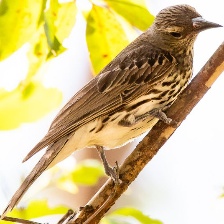
Species: AUSTRALASIAN FIGBIRD
Scientific name: SPHECOTHERES VIEILLOTI